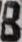
Number: 8